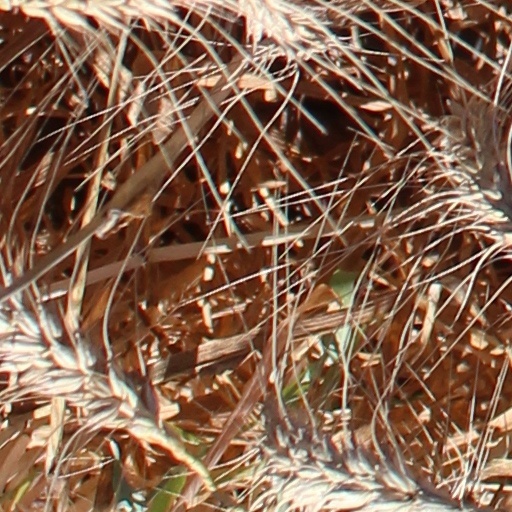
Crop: wheat